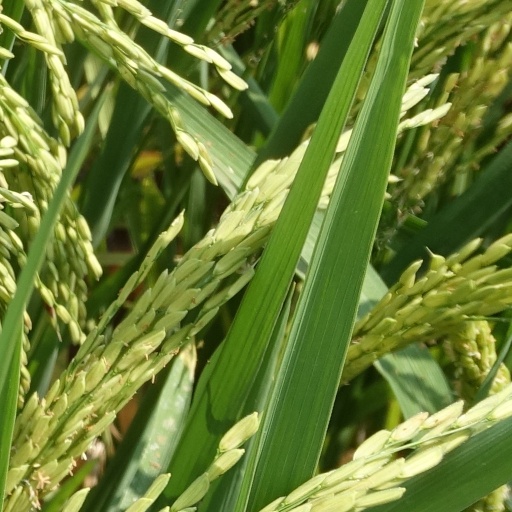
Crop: rice